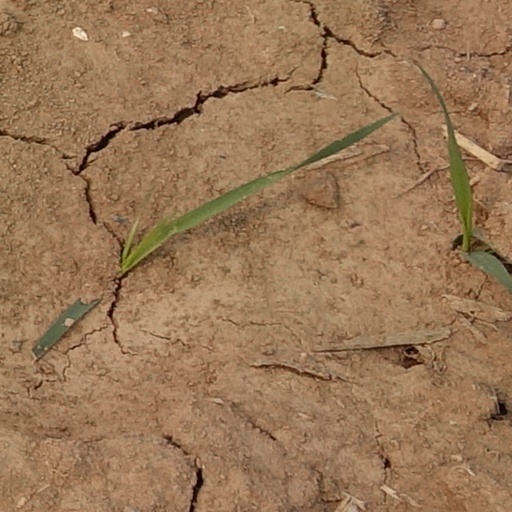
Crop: wheat